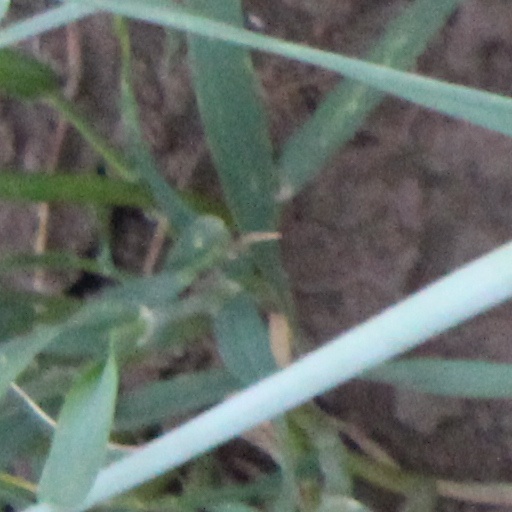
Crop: wheat